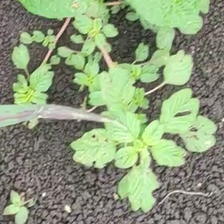
Weed species: Lamber_Quarter_plant(Chenopodium )